Statue of John Fane Charles Hamilton

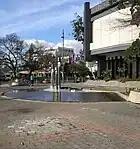
Garden Place former site of Hamilton statue

In 2017, the donor's CEO, Sir William Gallagher, gave an Institute of Directors speech describing the Treaty of Waitangi as a fraud and denied it involved a partnership between Māori and the Crown. About a dozen directors walked out of the speech in protest.